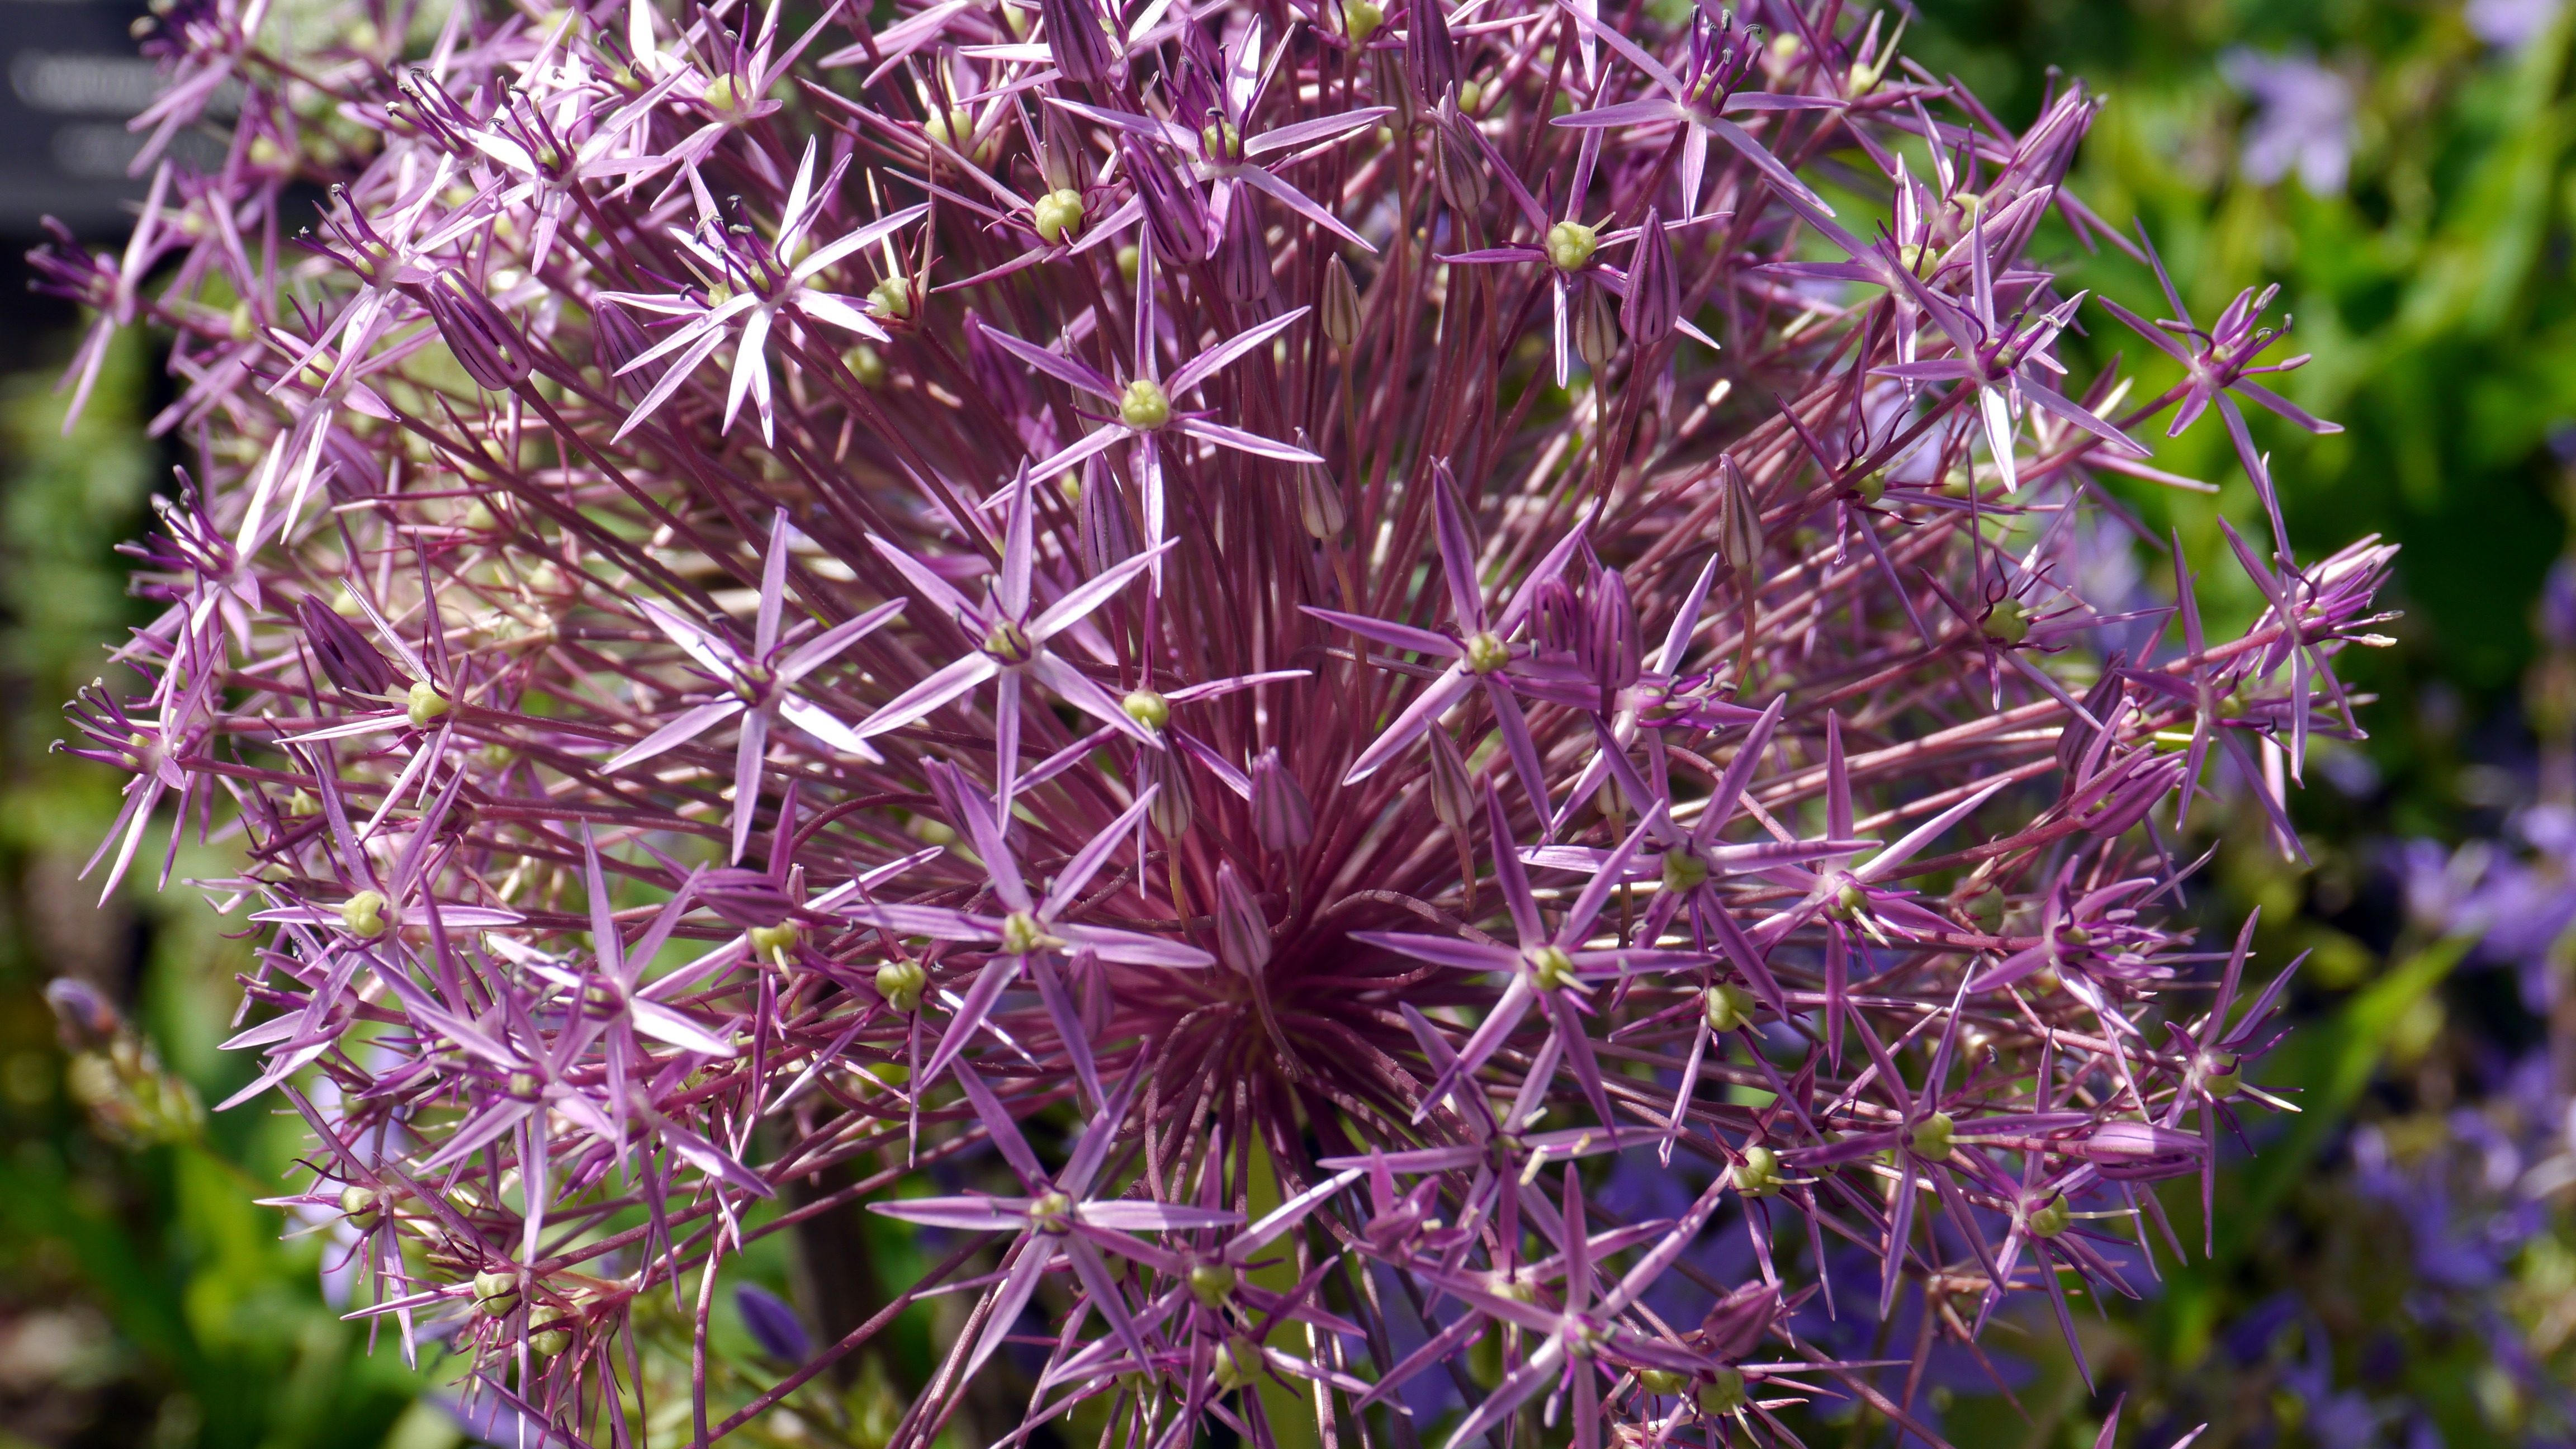
nature, plant, flower, botany, flora, wildflower, thistle, macro photography, summer flowers, flowering plant, land plant, onion genus, english lavender, jasione montana